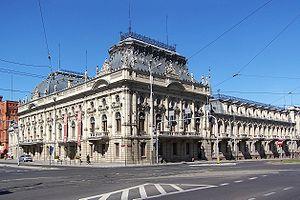
Le Palais Izrael Poznański est un palais du 19ᵉ siècle situé à Łódź, en Pologne. Initialement immeuble d'habitation, le bâtiment a été transformé en résidence de style néo-Renaissance et néo-baroque dans les années 1888-1903.
La Voïvodie de Łódź est une des 16 régions administratives de la Pologne. Łódź est le chef-lieu de la voïvodie.